Tennessee–Vanderbilt football rivalry

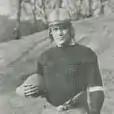
Graham Vowell.

An account of the first touchdown reads, "Four minutes of play had barely drifted by when Tennessee's weird, mystic, elusive forward pass, May to Carroll, deadly in accuracy, went sailing home for the first touchdown of the game. The chesty Tennessee quarterback sent the oval whizzing for a distance of thirty-five yards and Carroll gathered in the ball near his goal line, when he hurried beneath the posts with all the speed at his command."